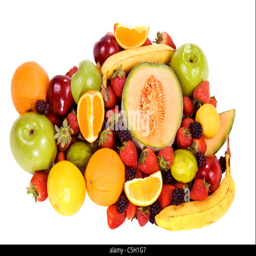
a heap of fruit consisting of citrus , berries and bananas .